Jack O'Clubs

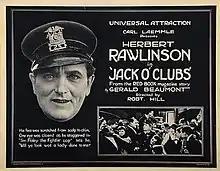
Lobby card

Jack O'Clubs is a 1924 American silent crime drama film directed by Robert F. Hill and starring Herbert Rawlinson, Esther Ralston, and Eddie Gribbon.